The Night That Panicked America

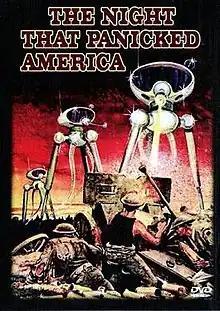
DVD cover

The Night That Panicked America is an American made-for-television drama film that was originally broadcast on the ABC network on October 31, 1975. The telefilm dramatizes events surrounding Orson Welles' famous — and infamous – "War of the Worlds" radio broadcast (based on the 1898 novel of the same name by English author H. G. Wells) of October 30, 1938, which had led some Americans to believe that an invasion by Martians was occurring in the area near Grover's Mill in West Windsor, New Jersey.